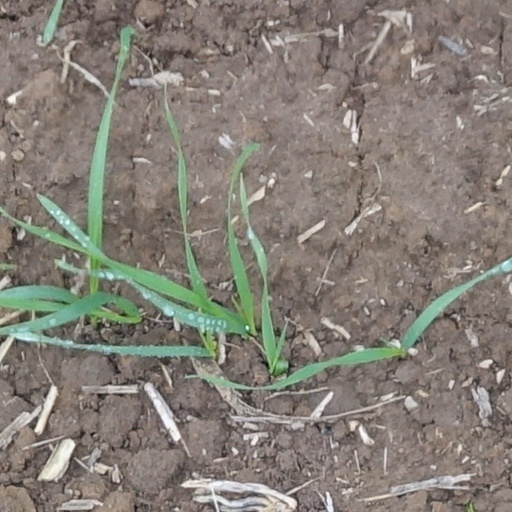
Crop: wheat